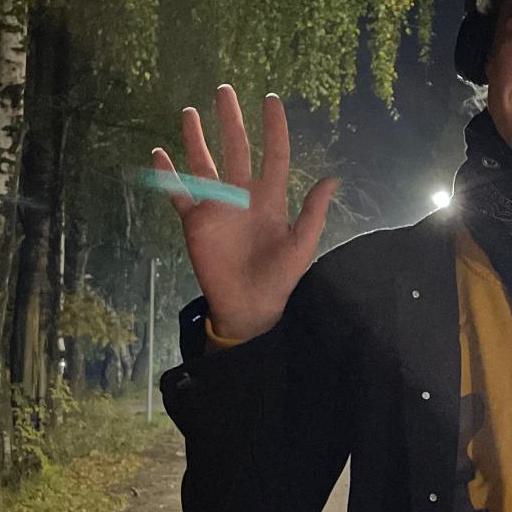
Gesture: palm